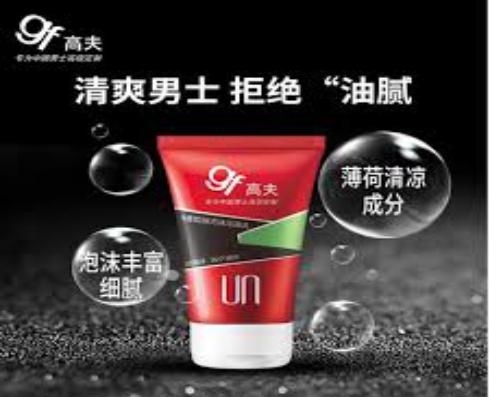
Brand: GF
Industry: Necessities